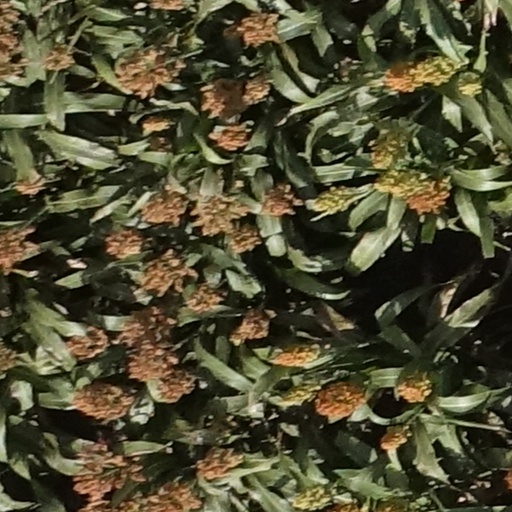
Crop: sorghum